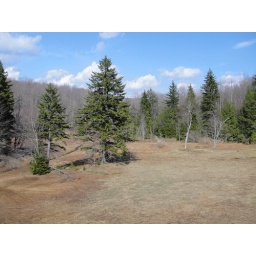
The perfect forest high in the mountains of West Virginia. So serene and so nice.